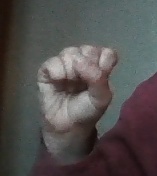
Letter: saad